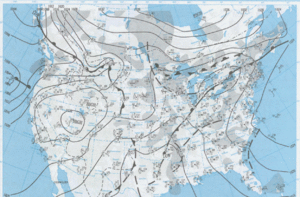
Carte météorologique de surface du 6 janvier 1998. Elle est caractériques de la circulation durant les 5 jours du Verglas massif de 1998. On peut voir un anticyclone recouvrant le nord du Québec, de l'Ontario et le Labrador. En même temps, une dépression est quasi-stationnaire sur les lacs Ontario et Érié avec un front chaud stationnaire vers la Nouvelle-Angleterre. Le gradient de pression entre ces deux systèmes s'est renforcé graduellement augmentant la circulation d'air du nord-est en surface, de l'anticyclone vers la dépression, dans la vallée du Saint-Laurent pendant que le vents était du sud au sud du front chaud.
Le verglas massif de janvier 1998 dans le Nord-Est de l'Amérique du Nord est une période de cinq jours consécutifs en janvier 1998 où une série de perturbations météorologiques donnèrent de la pluie verglaçante dans l'Est du Canada, la Nouvelle-Angleterre et le nord de l'État de New York. Le verglas, atteignant plus de 100 mm d'épaisseur par endroits, a provoqué l'un des plus importants désastres naturels en Amérique du Nord. Il est possible également de parler de tempête de pluie verglaçante mais ce terme est généralement réservé dans un cas où les précipitations sont accompagnées de vents violents, ce qui n'est pas le cas ici.